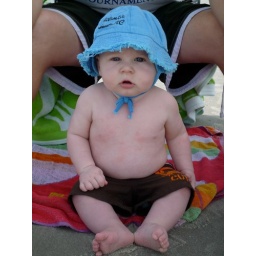
Just sitting in the sand on the beach at 5 months